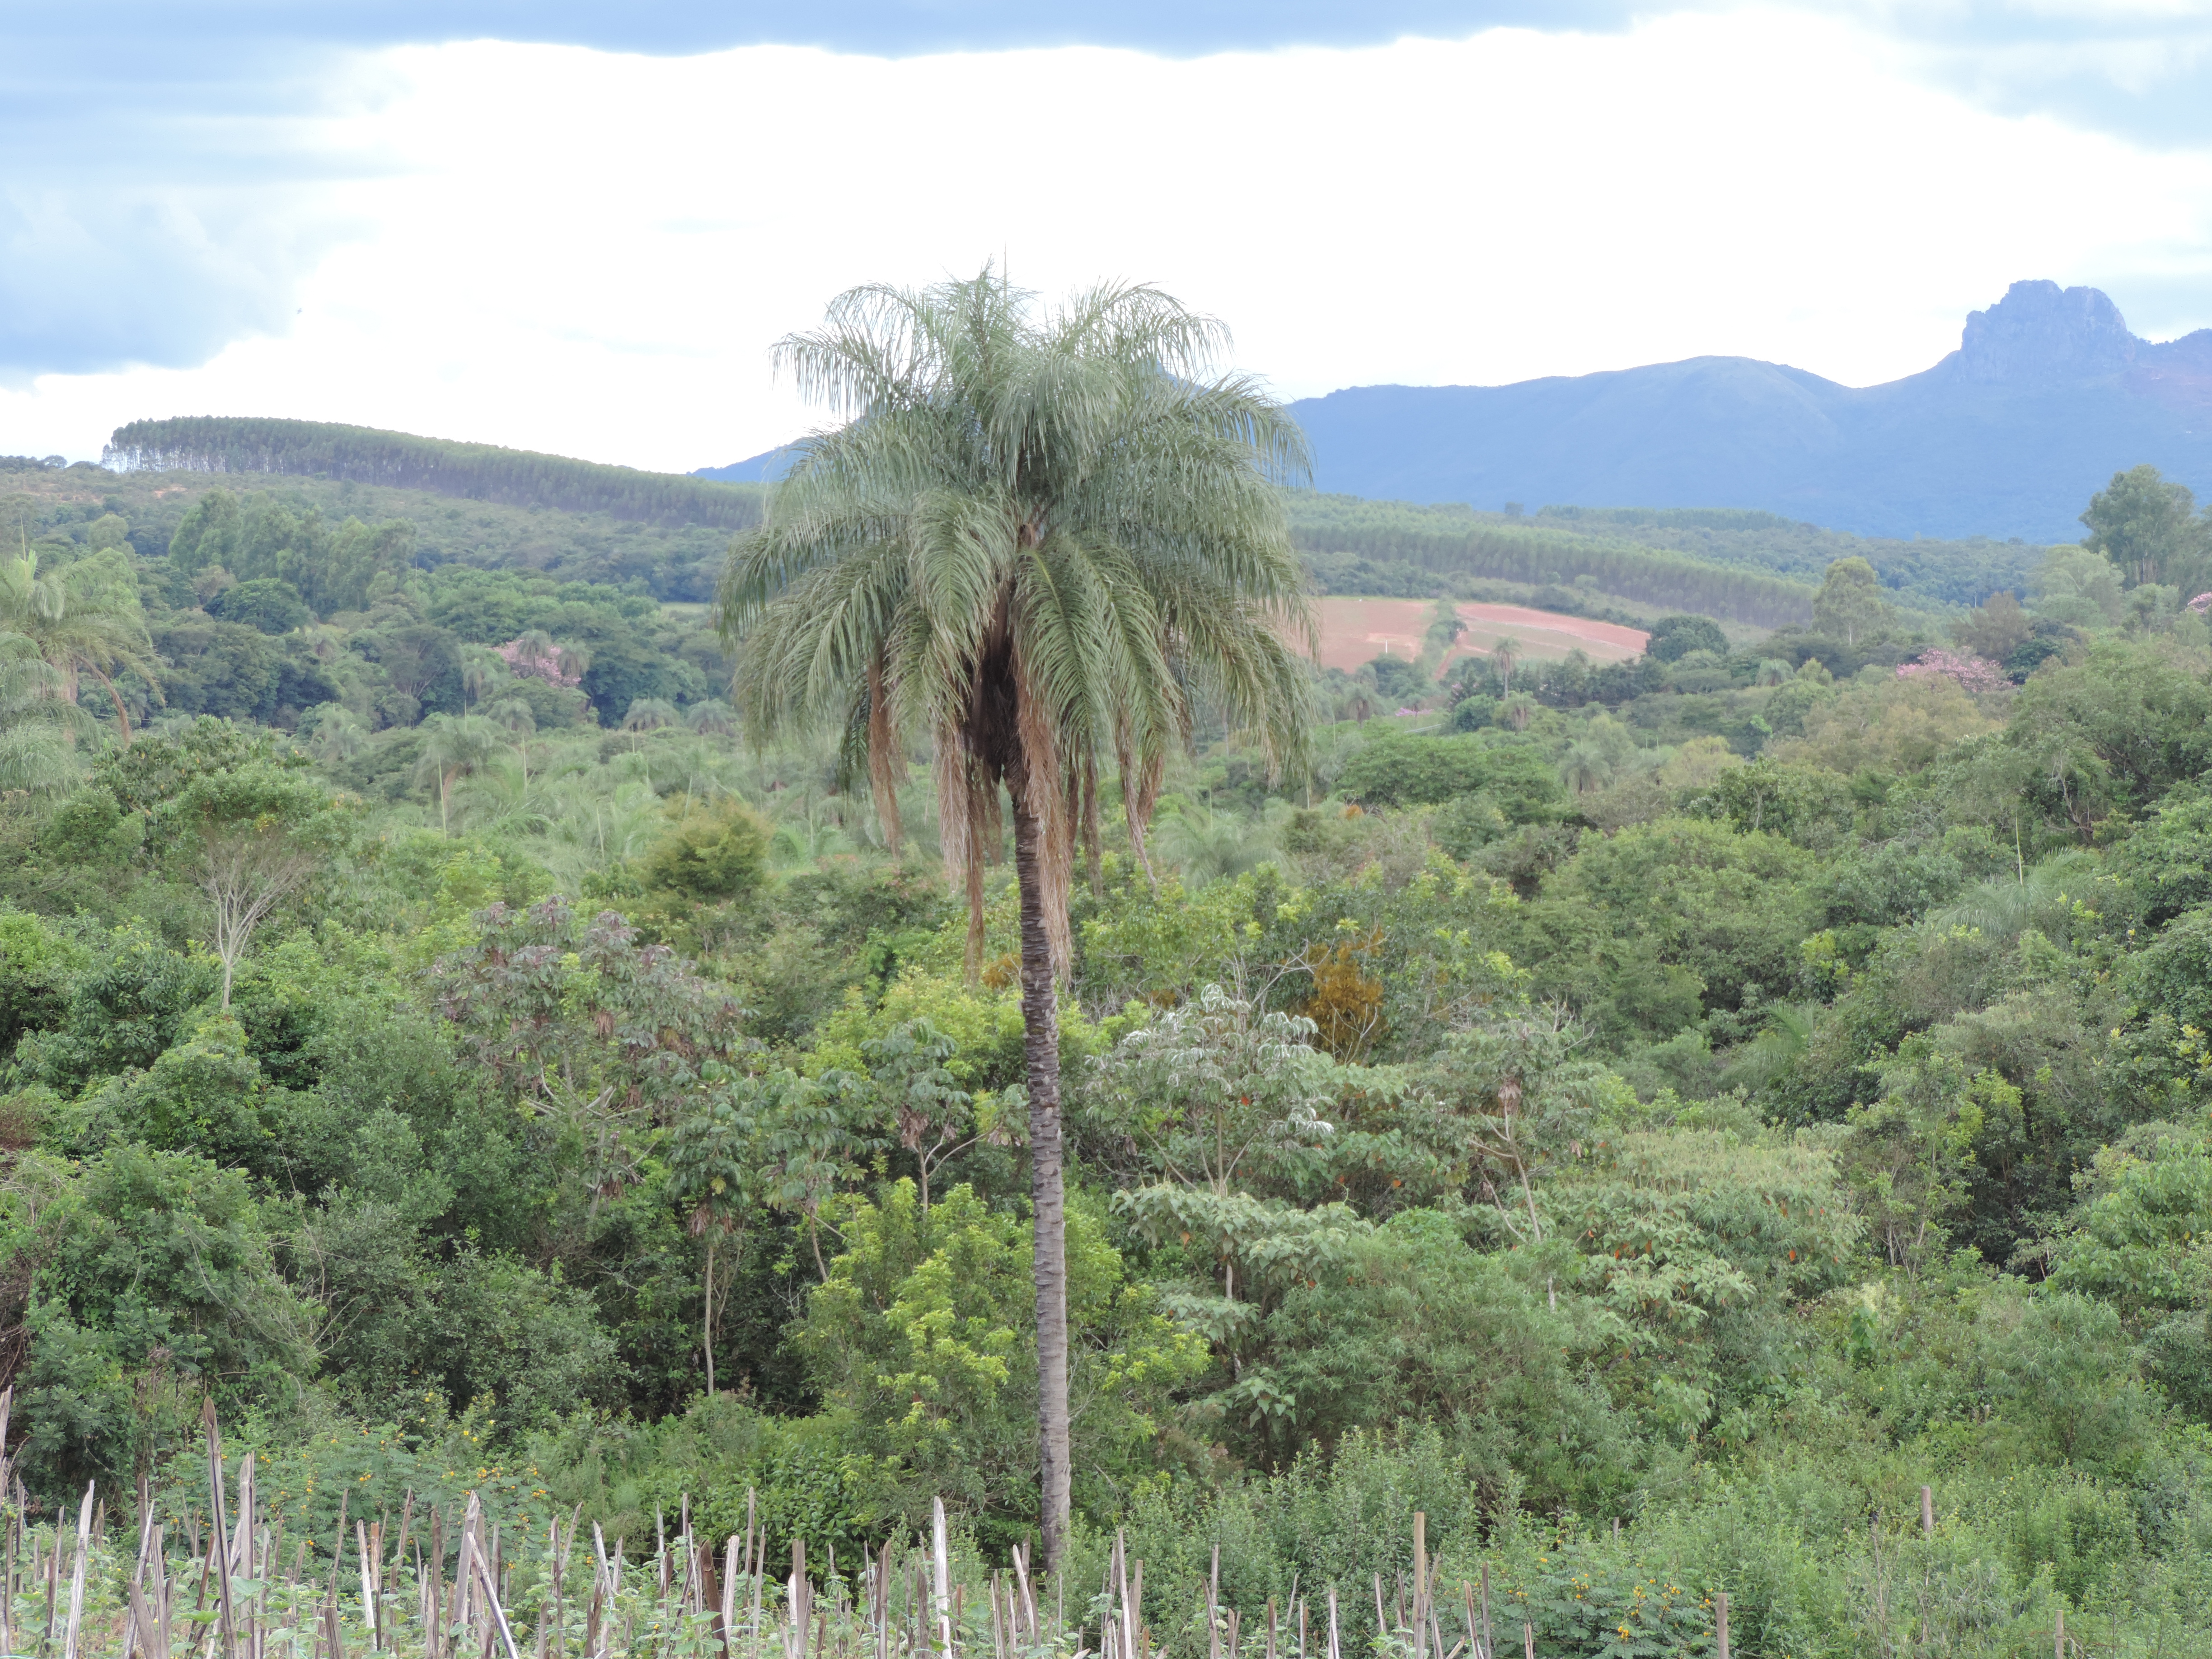
coqueiro, vegetation, ecosystem, shrubland, nature reserve, tree, arecales, palm tree, plant community, grassland, plant, hill, sky, biome, rural area, forest, tropical and subtropical coniferous forests, grass, national park, escarpment, savanna, landscape, ecoregion, jungle, prairie, mountain, plantation, rainforest, land lot, field, grass family